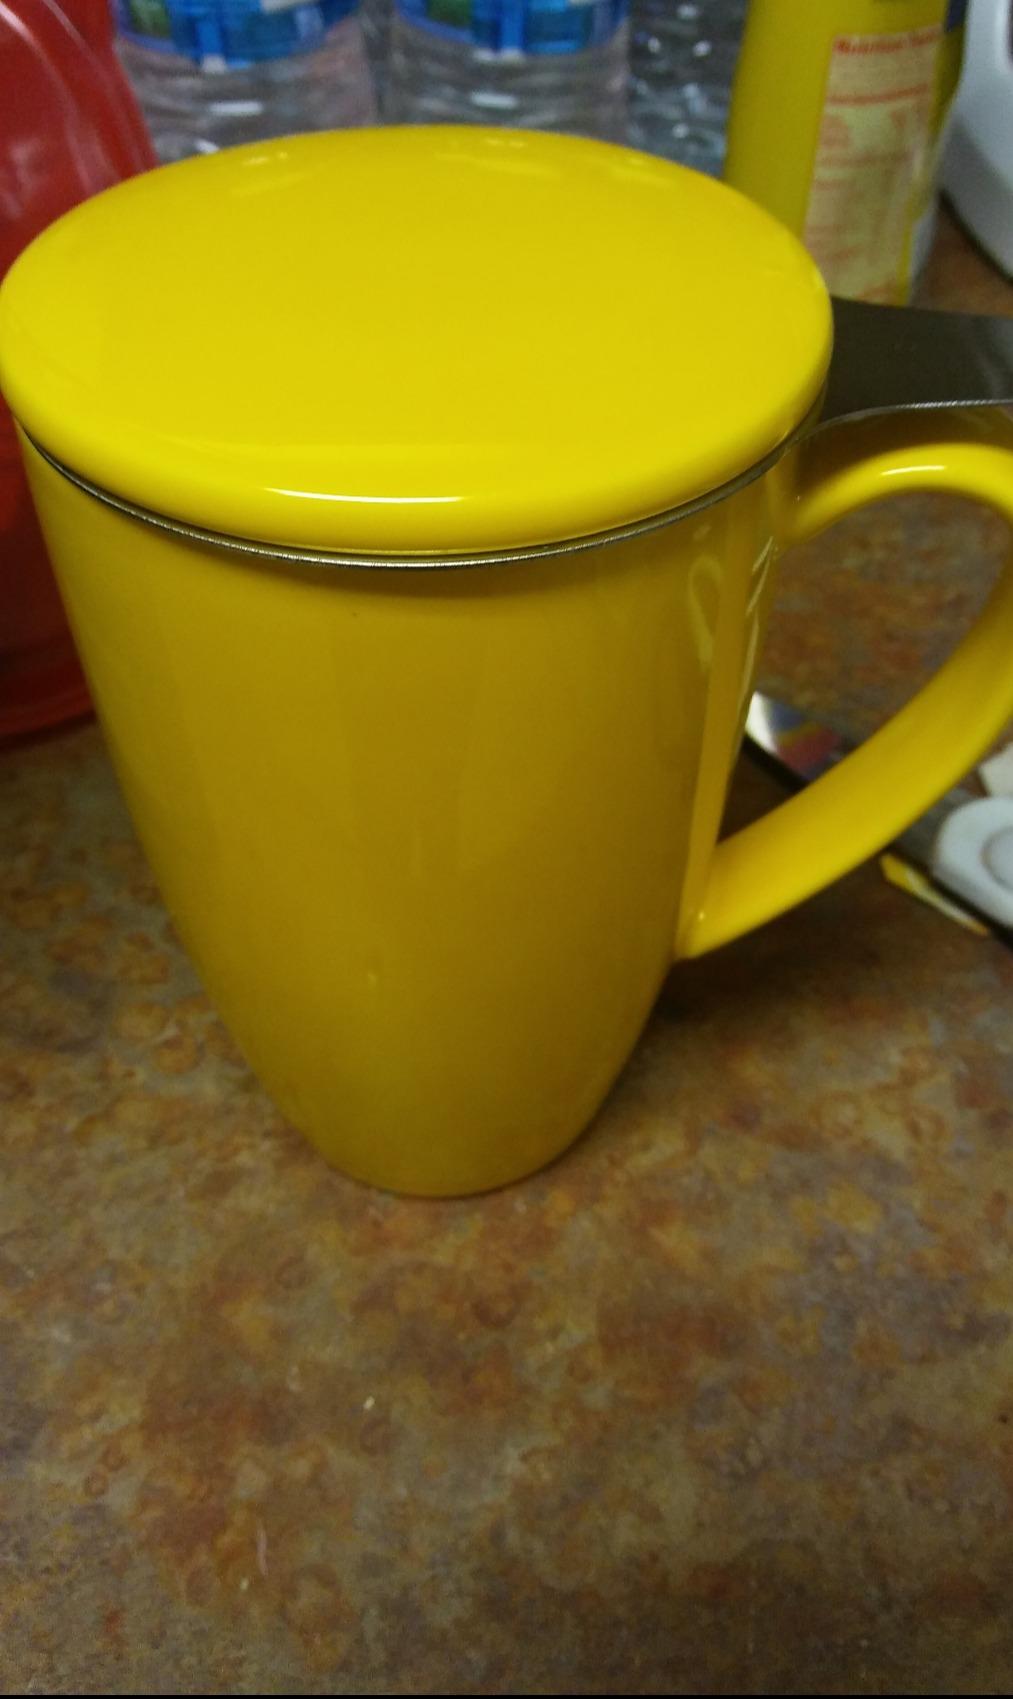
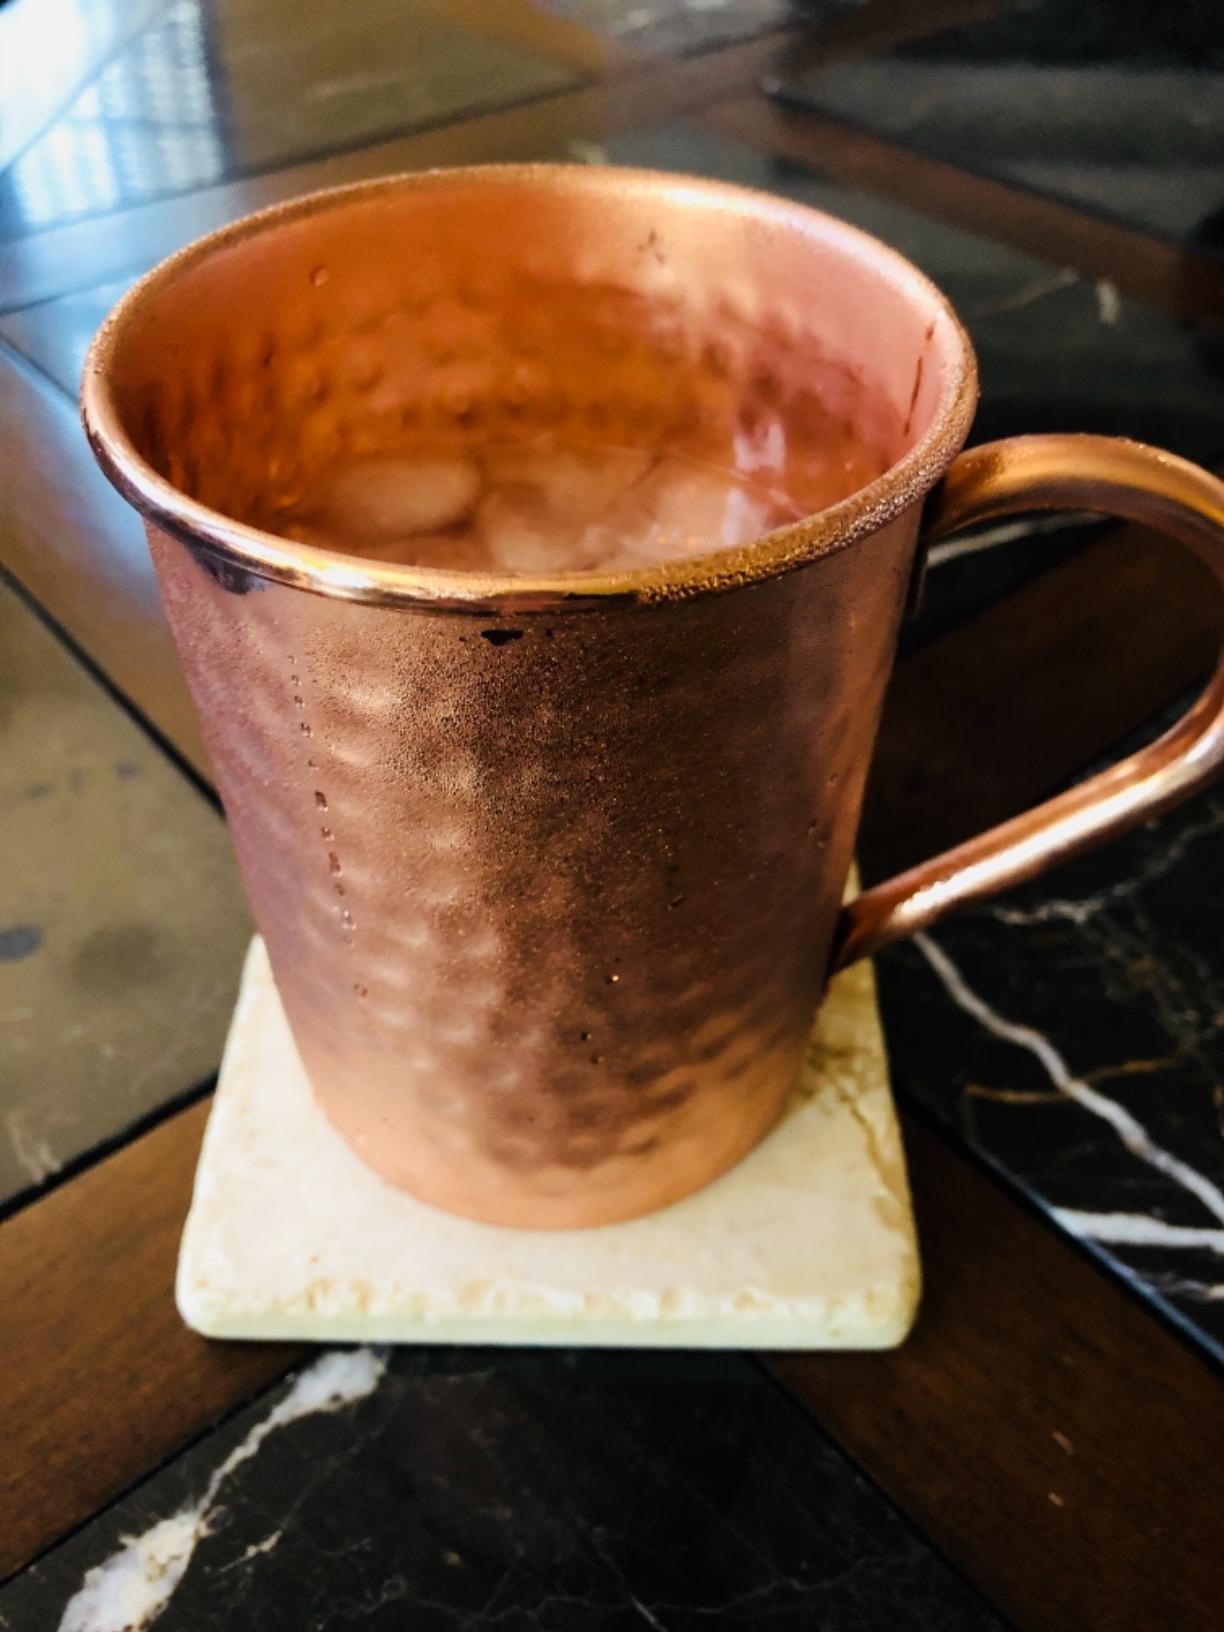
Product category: items_mug
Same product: no